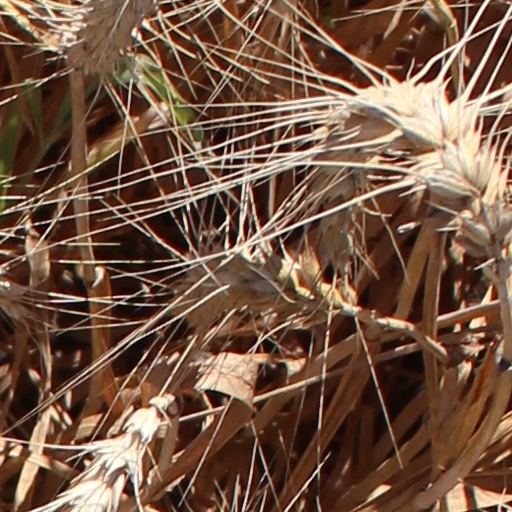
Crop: wheat